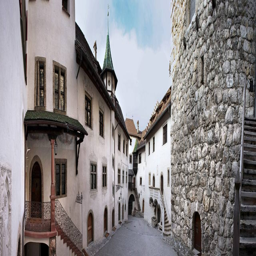
Vaduz Castle